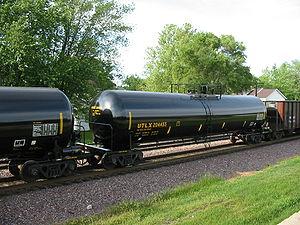
Un wagon-citerne est un wagon spécialisé dans le transport ferroviaire de produits liquides ou pulvérulents. Il existe une grande variété de matériels de ce type, adaptés aux différents types de matières pouvant être transportées.